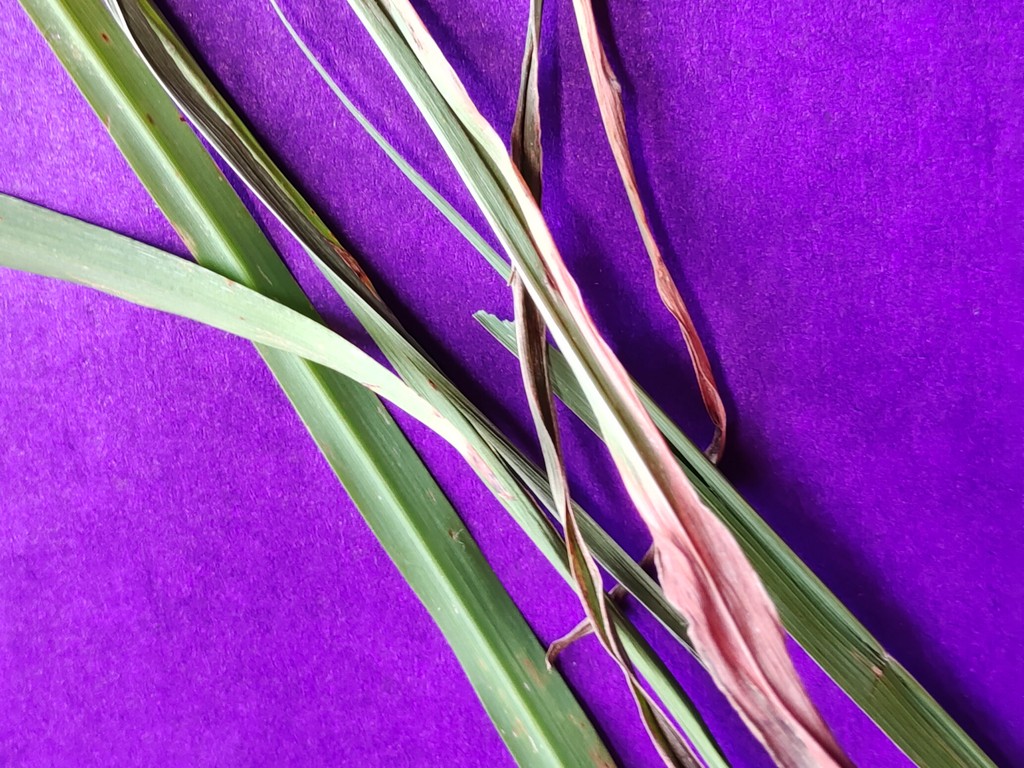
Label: Unhealthy